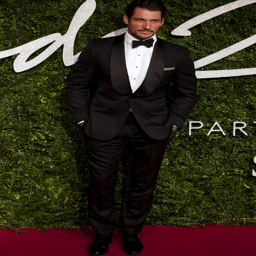
music video performer is the winner in person